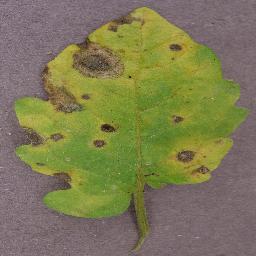
Label: Tomato___Septoria_leaf_spot